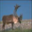
Label: deer